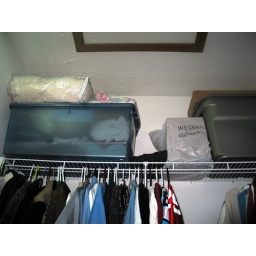
shelf above dh's clothes